Esmail Momtaz od-Dowleh

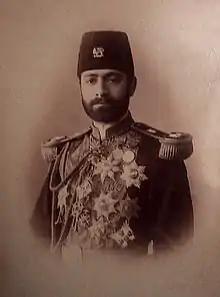
Momtaz od-Doleh at age 25

Esmail Momtaz od-Dowleh was a notable Iranian statesman of the early twentieth century. Born in Tehran in 1880, he was one of the original Parliamentarians of the First Majles in 1906. He was also its fourth Speaker.